Prince Edward Island

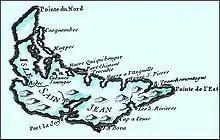
Map of Prince Edward Island and French settlements

During July and August, the average daytime high in PEI is ; however, the temperature can sometimes exceed during these months. In the winter months of January and February, the average daytime high is . The Island receives an average yearly rainfall of and an average yearly snowfall of .